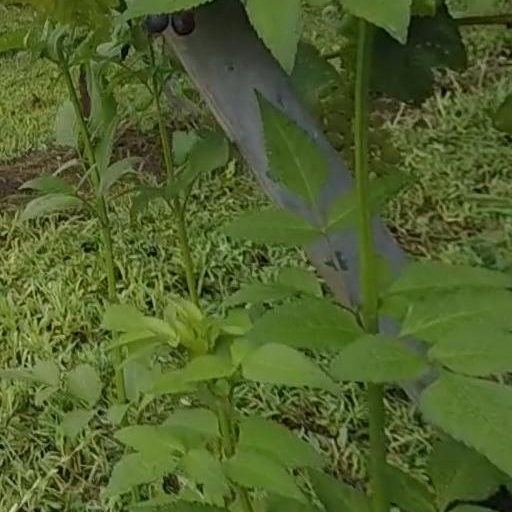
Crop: grape